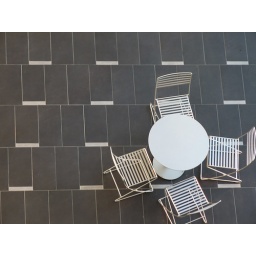
Cairs and table in URI's new CBLS building